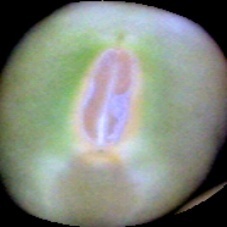
Label: Immature